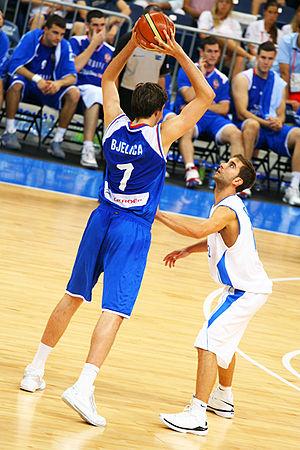
Universiade Belgrade 2009 Basketball